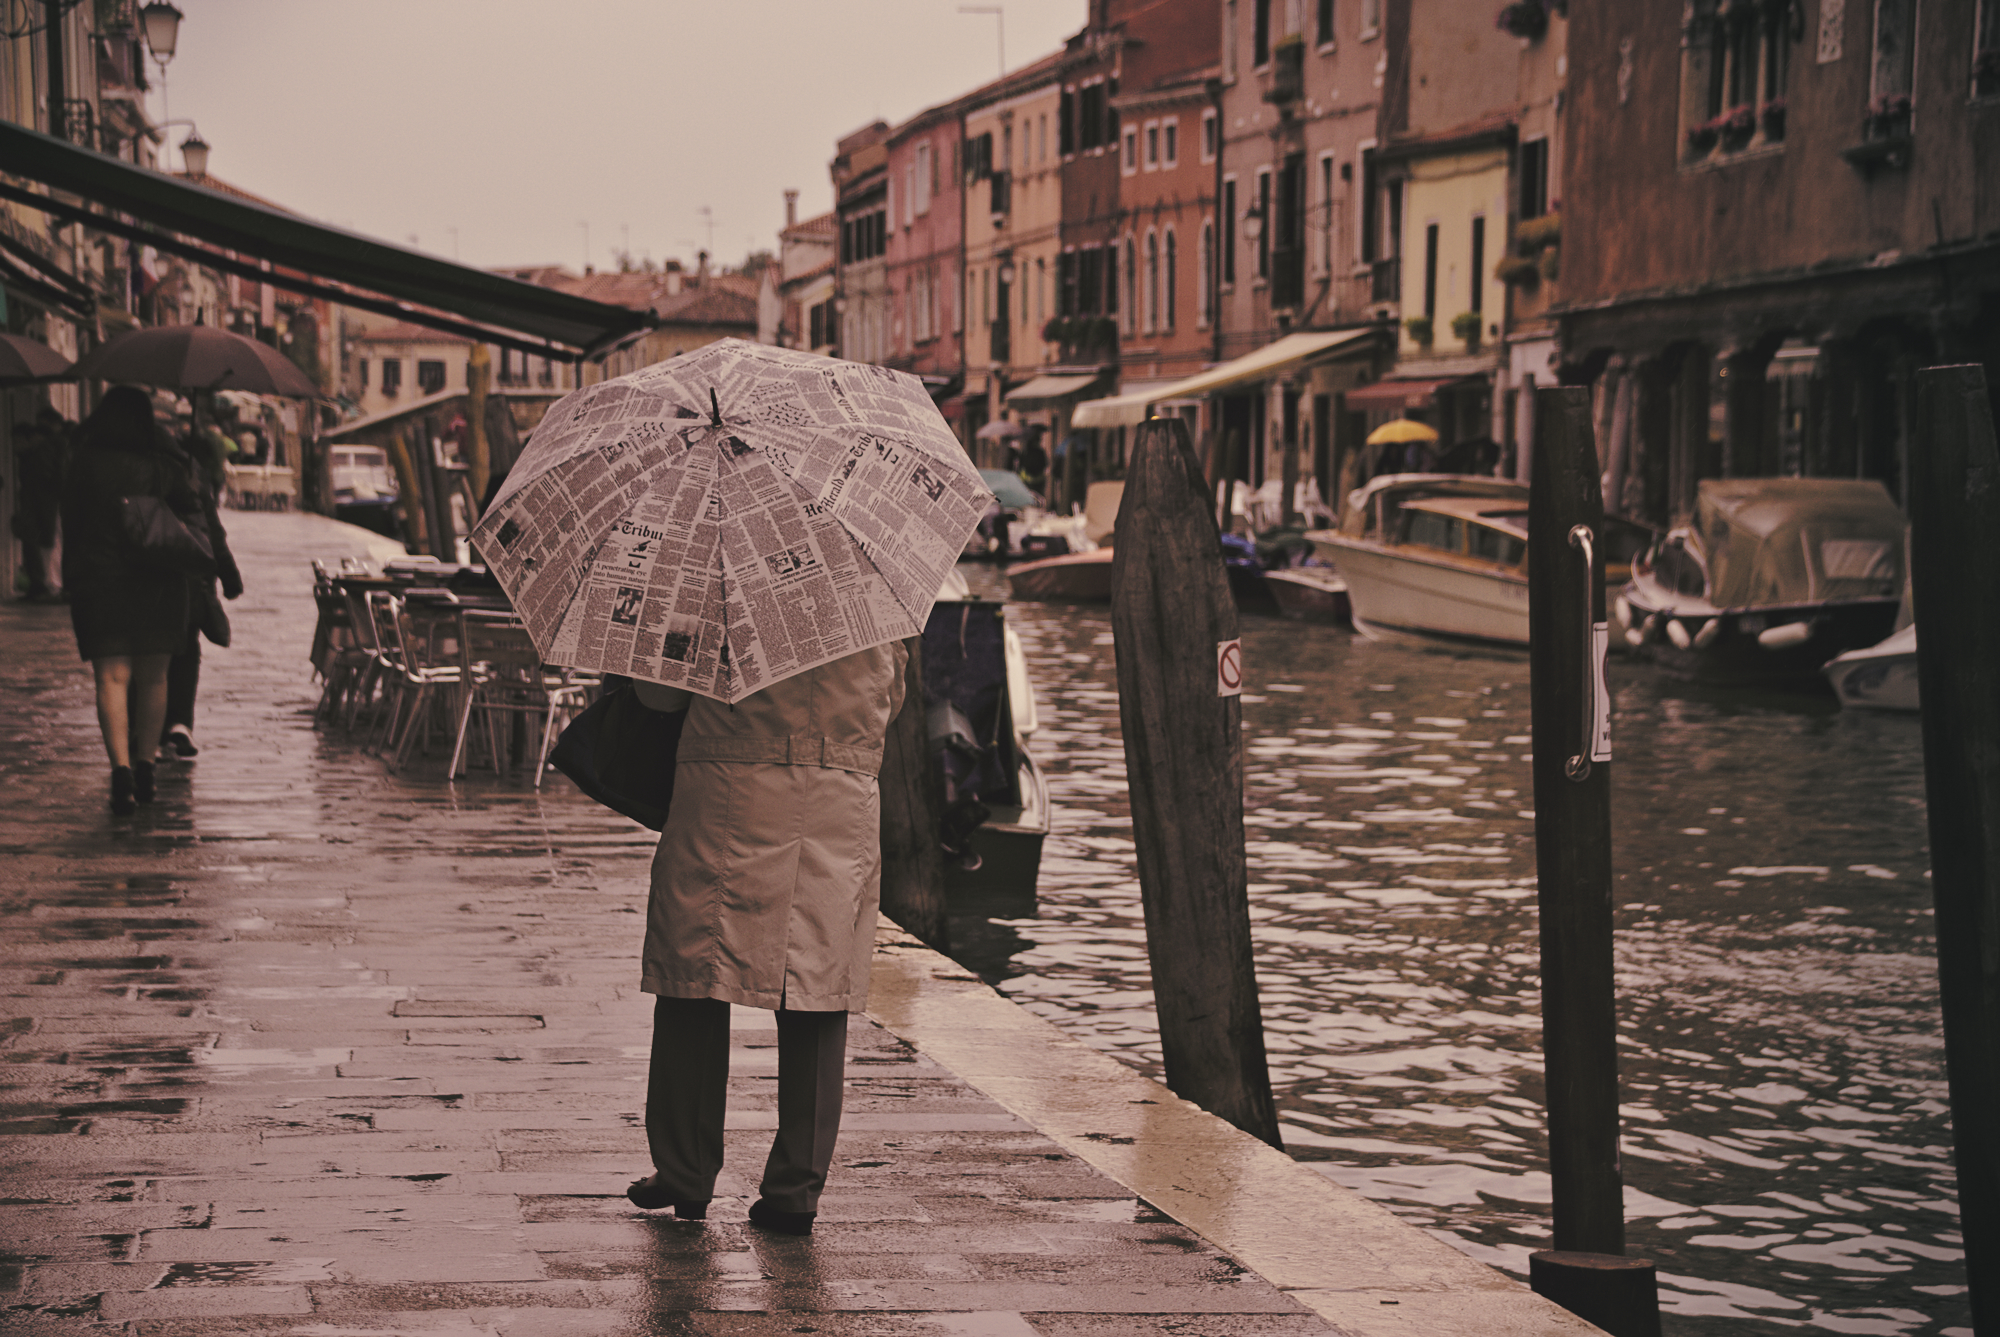
water, pedestrian, winter, woman, road, street, rain, canal, evening, umbrella, weather, italy, season, infrastructure, photograph, snapshot, murano